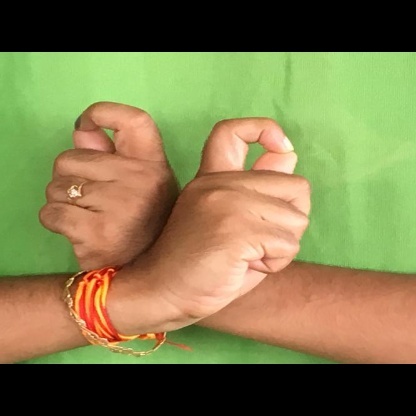
Mudra: Berunda